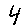
Label: 4